Khomeinism

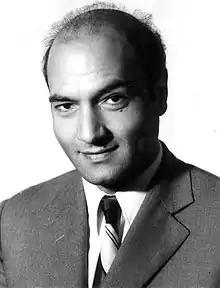
Ali Shariati

Like Al-e-Ahmad, Ali Shariati (1933–1977) was a late twentieth century Iranian figure from a strongly religious family, given a modern education, exposed to Marxist thought, and who reinvented Shia religiosity for those with secular education.